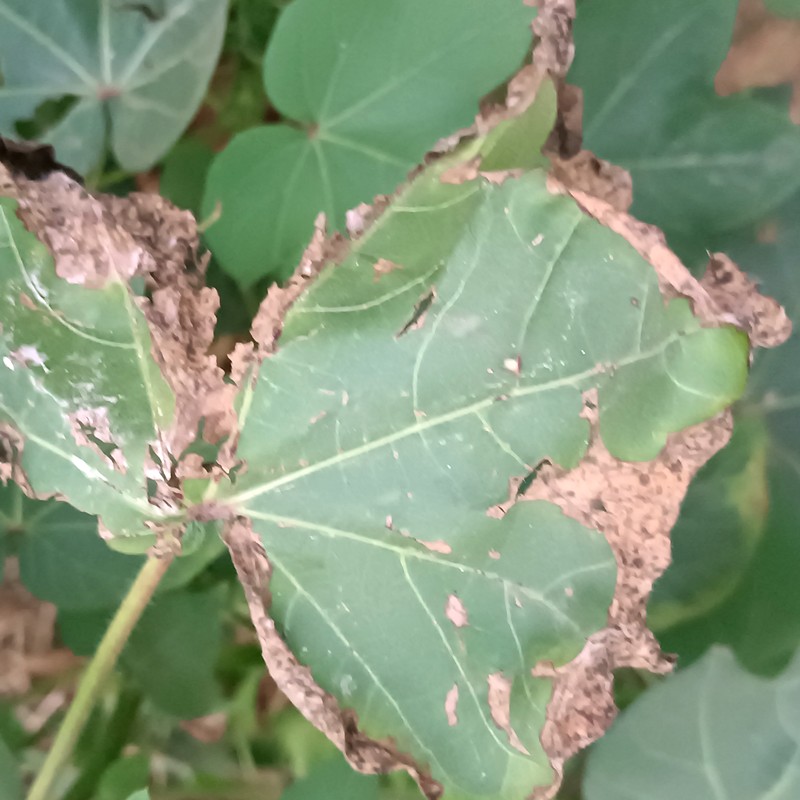
Label: Leaf Hopper Jassids